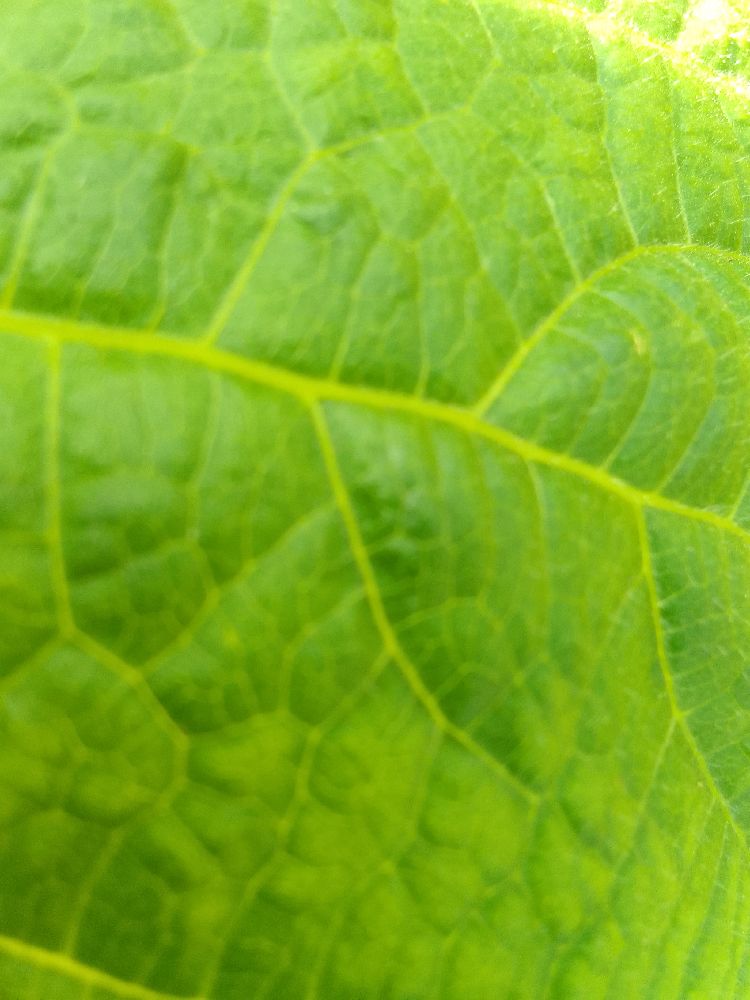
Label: healthy